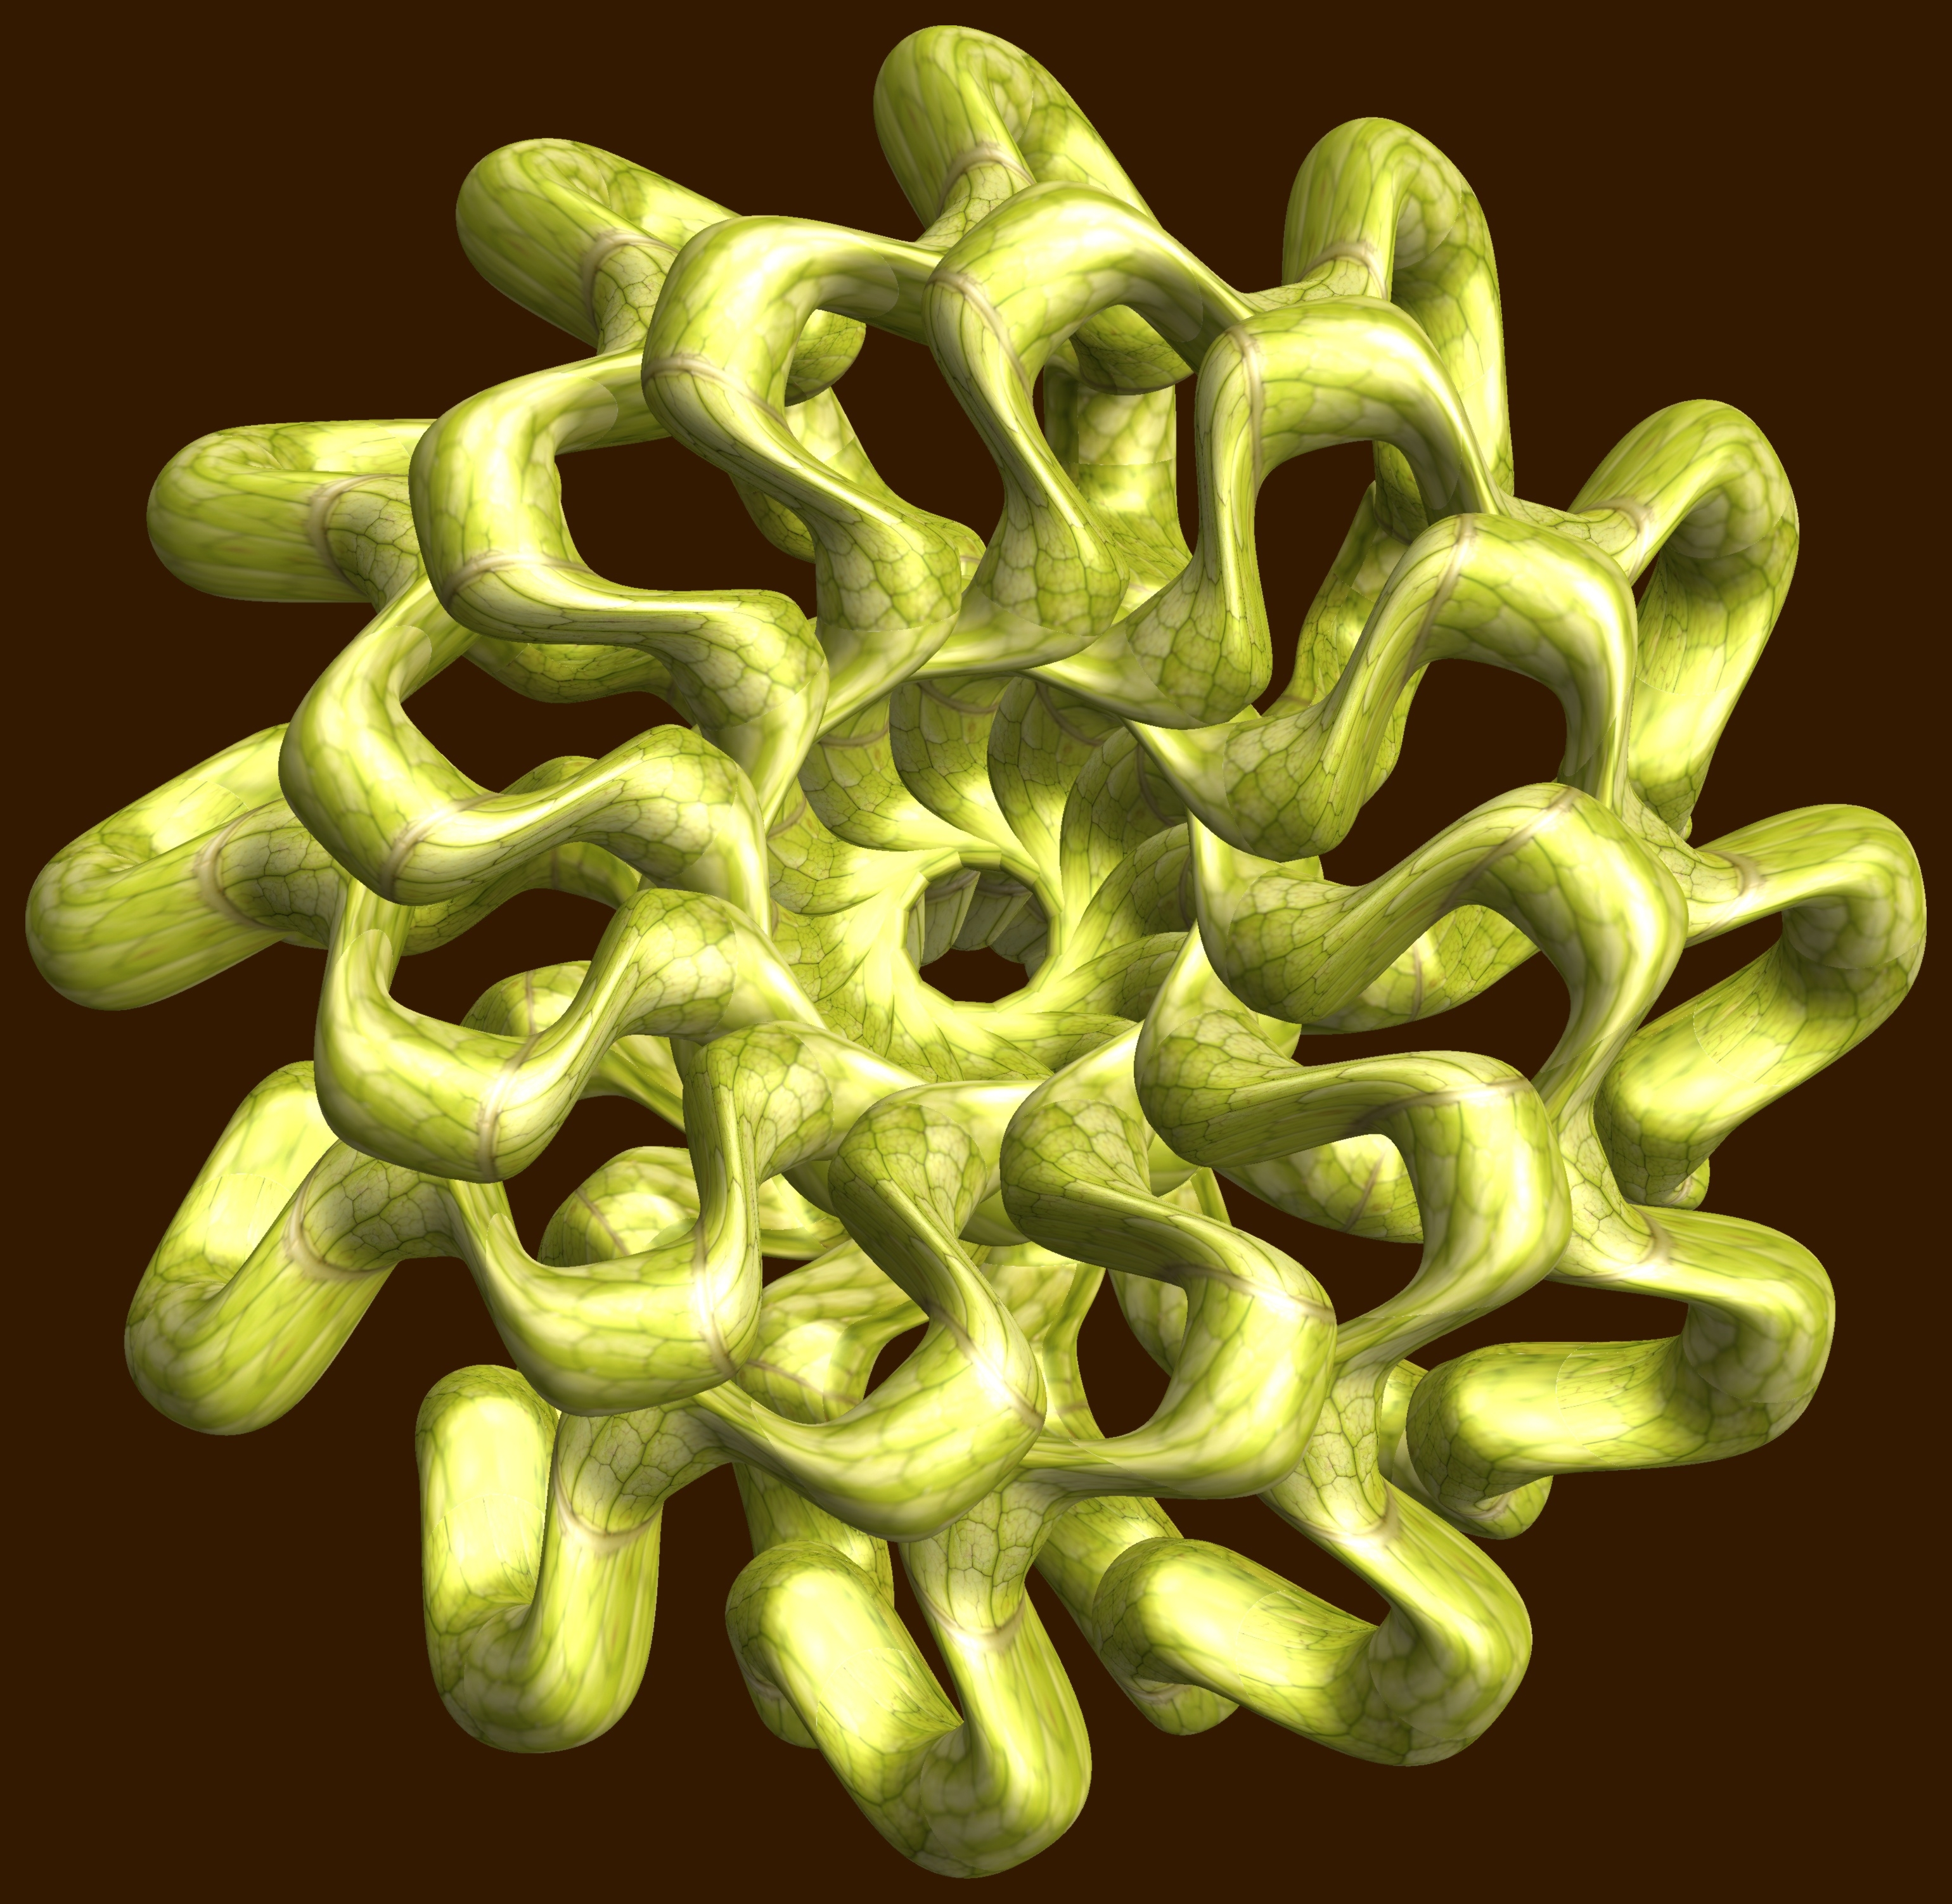
abstract, structure, plant, texture, leaf, flower, pattern, green, produce, geometry, sculpture, design, symmetry, 3d, graphic, shape, torus, mathematica, cg, parametricplot3d, code, program, algorithm, mapping, geometricsculpture, pentagram, macro photography, flowering plant, land plant, fiddlehead fern